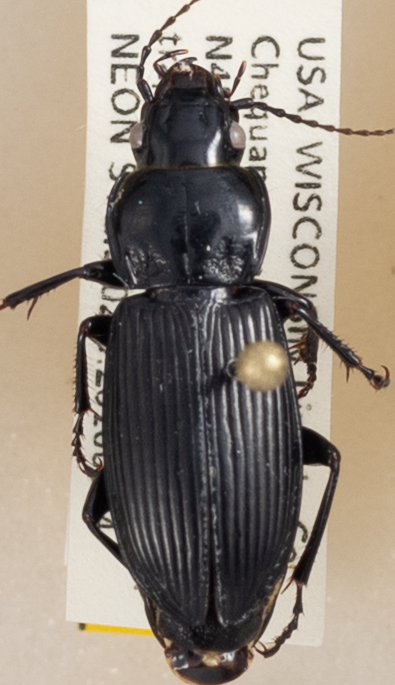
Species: Pterostichus melanarius melanarius
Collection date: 2018-09-04
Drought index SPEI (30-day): -0.106
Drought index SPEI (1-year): -0.344
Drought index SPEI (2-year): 1.706